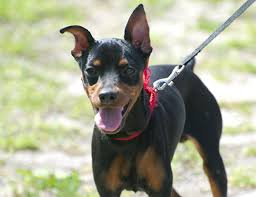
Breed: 561-n000127-miniature_pinscher